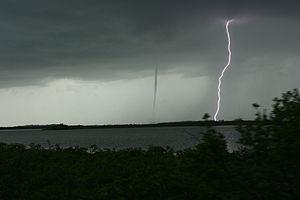
Une tornade et un éclair dans les Keys de Floride.
Une tornade est un tourbillon de vents extrêmement violents, prenant naissance à la base d'un nuage d'orage lorsque les conditions de cisaillement des vents sont favorables dans la basse atmosphère. De très faibles tornades peuvent également se développer sous des nuages d'averses.